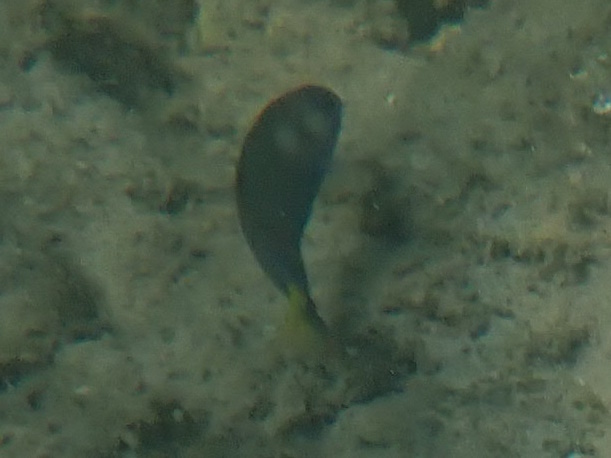
Thalassoma lunare (Moon Wrasse)